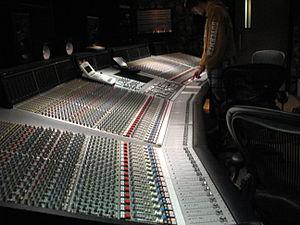
Solid State Logic est un fabricant de matériel audio professionnel haut de gamme, dont des tables de mixage et des équipements d'enregistrement. Son siège est situé à Begbroke, Oxfordshire, en Grande-Bretagne.